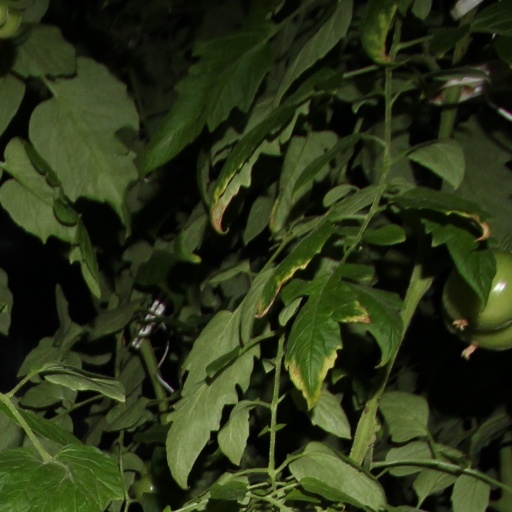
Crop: tomato